Goran Rađenović

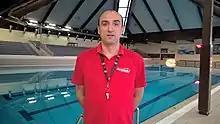
Rađenović - portrait

Goran Rađenović (born 4 November 1966 in Niš) is a former Serbian water polo player and now he is water polo coach. During his career he played in Partizan, Roma and Budva and won numerous national and international trophies. The most of his successes are from the time when he was part of national team of Yugoslavia. He played for national team 265 times and won Olympic, World and European Championship.